Theodore Cogswell

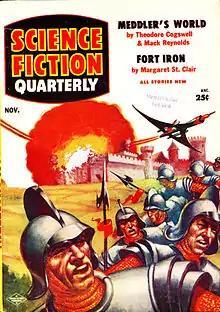
"Meddler's World", a novelette by Cogswell and Mack Reynolds, was the cover story on the November 1956 issue of "Science Fiction Quarterly".

Theodore Rose Cogswell (March 10, 1918 – February 3, 1987) was an American science fiction author.